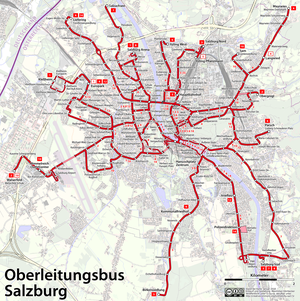
Plan de réseau des trolleybus de Salzbourg
Le réseau de trolleybus de Salzbourg est un des deux réseaux de trolleybus subsistant en Autriche. Il s'agit d'un réseau de onze lignes alimentées par du 600 V.
Salzbourg est une ville autrichienne de 154 211 habitants en 2019 et la capitale du Land de Salzbourg. La vieille ville est inscrite sur la liste du patrimoine mondial de l'UNESCO. C'est la quatrième ville la plus peuplée de son pays avec ses 148 521 habitants en 2012.